Brecon

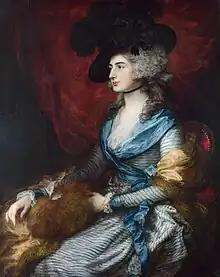
"Portrait of Sarah Siddons" by Thomas Gainsborough, 1785

The Hereford, Hay and Brecon Railway was opened gradually from Hereford towards Brecon. The first section opened in 1862, with passenger services on the complete line starting on 21 September 1864.